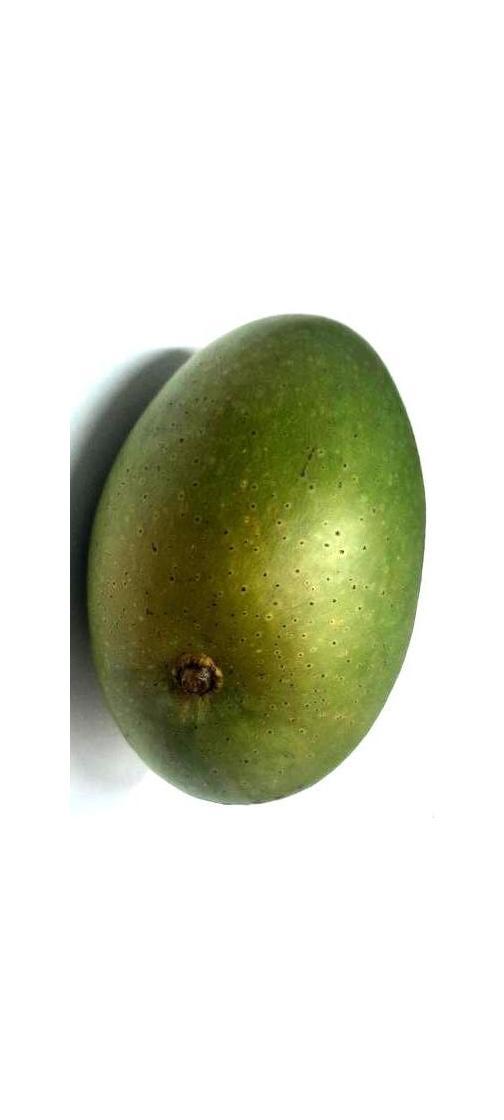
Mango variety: Ashshina Zhinuk